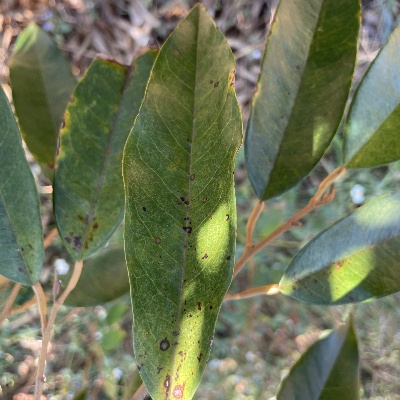
Label: Leaf_Phomopsis